Scarlet-bellied mountain tanager

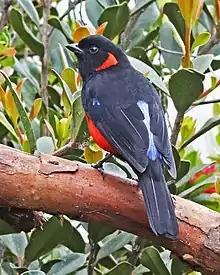
Scarlet-bellied mountain-tanager in Yanacocha Ecuador

The scarlet-bellied mountain tanager (Anisognathus igniventris) is a species of bird in the family Thraupidae. It is found in Andean forest, woodland and shrub in Bolivia, Colombia, Ecuador, Peru, and Venezuela. It is sometimes split into two species: The scarlet-bellied mountain tanager ("A. lunulatus") ranging north from central Peru, and the fire-bellied mountain tanager ("A. igniventris") ranging south from central Peru. The latter has a lighter, more orangish belly than the former.